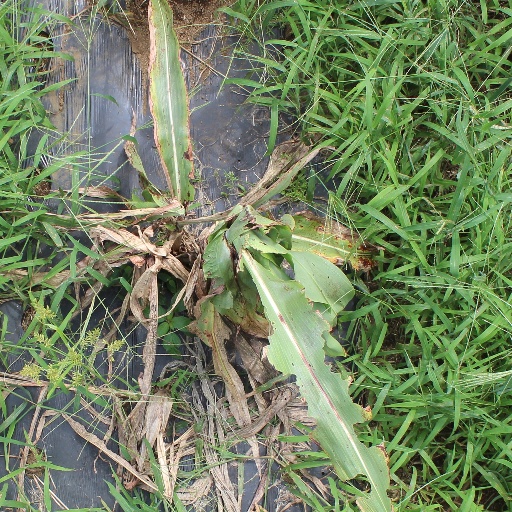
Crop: sorghum